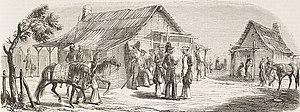
La bataille de Caseros, ou bataille de Monte Caseros, eut lieu le 3 février 1852 à Caseros, aujourd’hui Estación El Palomar, dans la moyenne banlieue ouest de Buenos Aires, en Argentine. Elle opposa l’armée de Buenos Aires, commandée par le dictateur unitaire Juan Manuel de Rosas, à la Grande Armée, emmenée par Justo José de Urquiza et constituée par une coalition d’opposants au régime de Rosas, avec le renfort de troupes brésiliennes et uruguayennes.